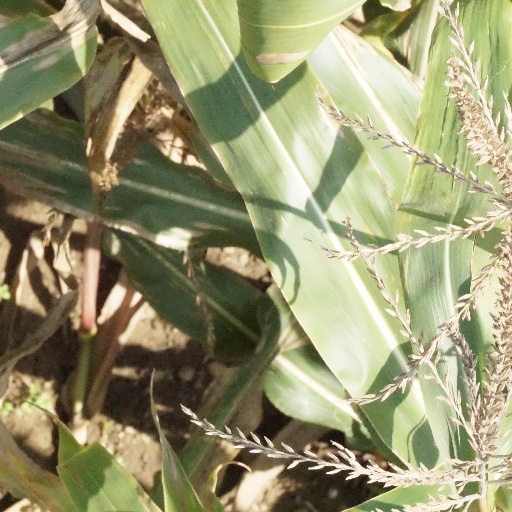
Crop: maize; corn